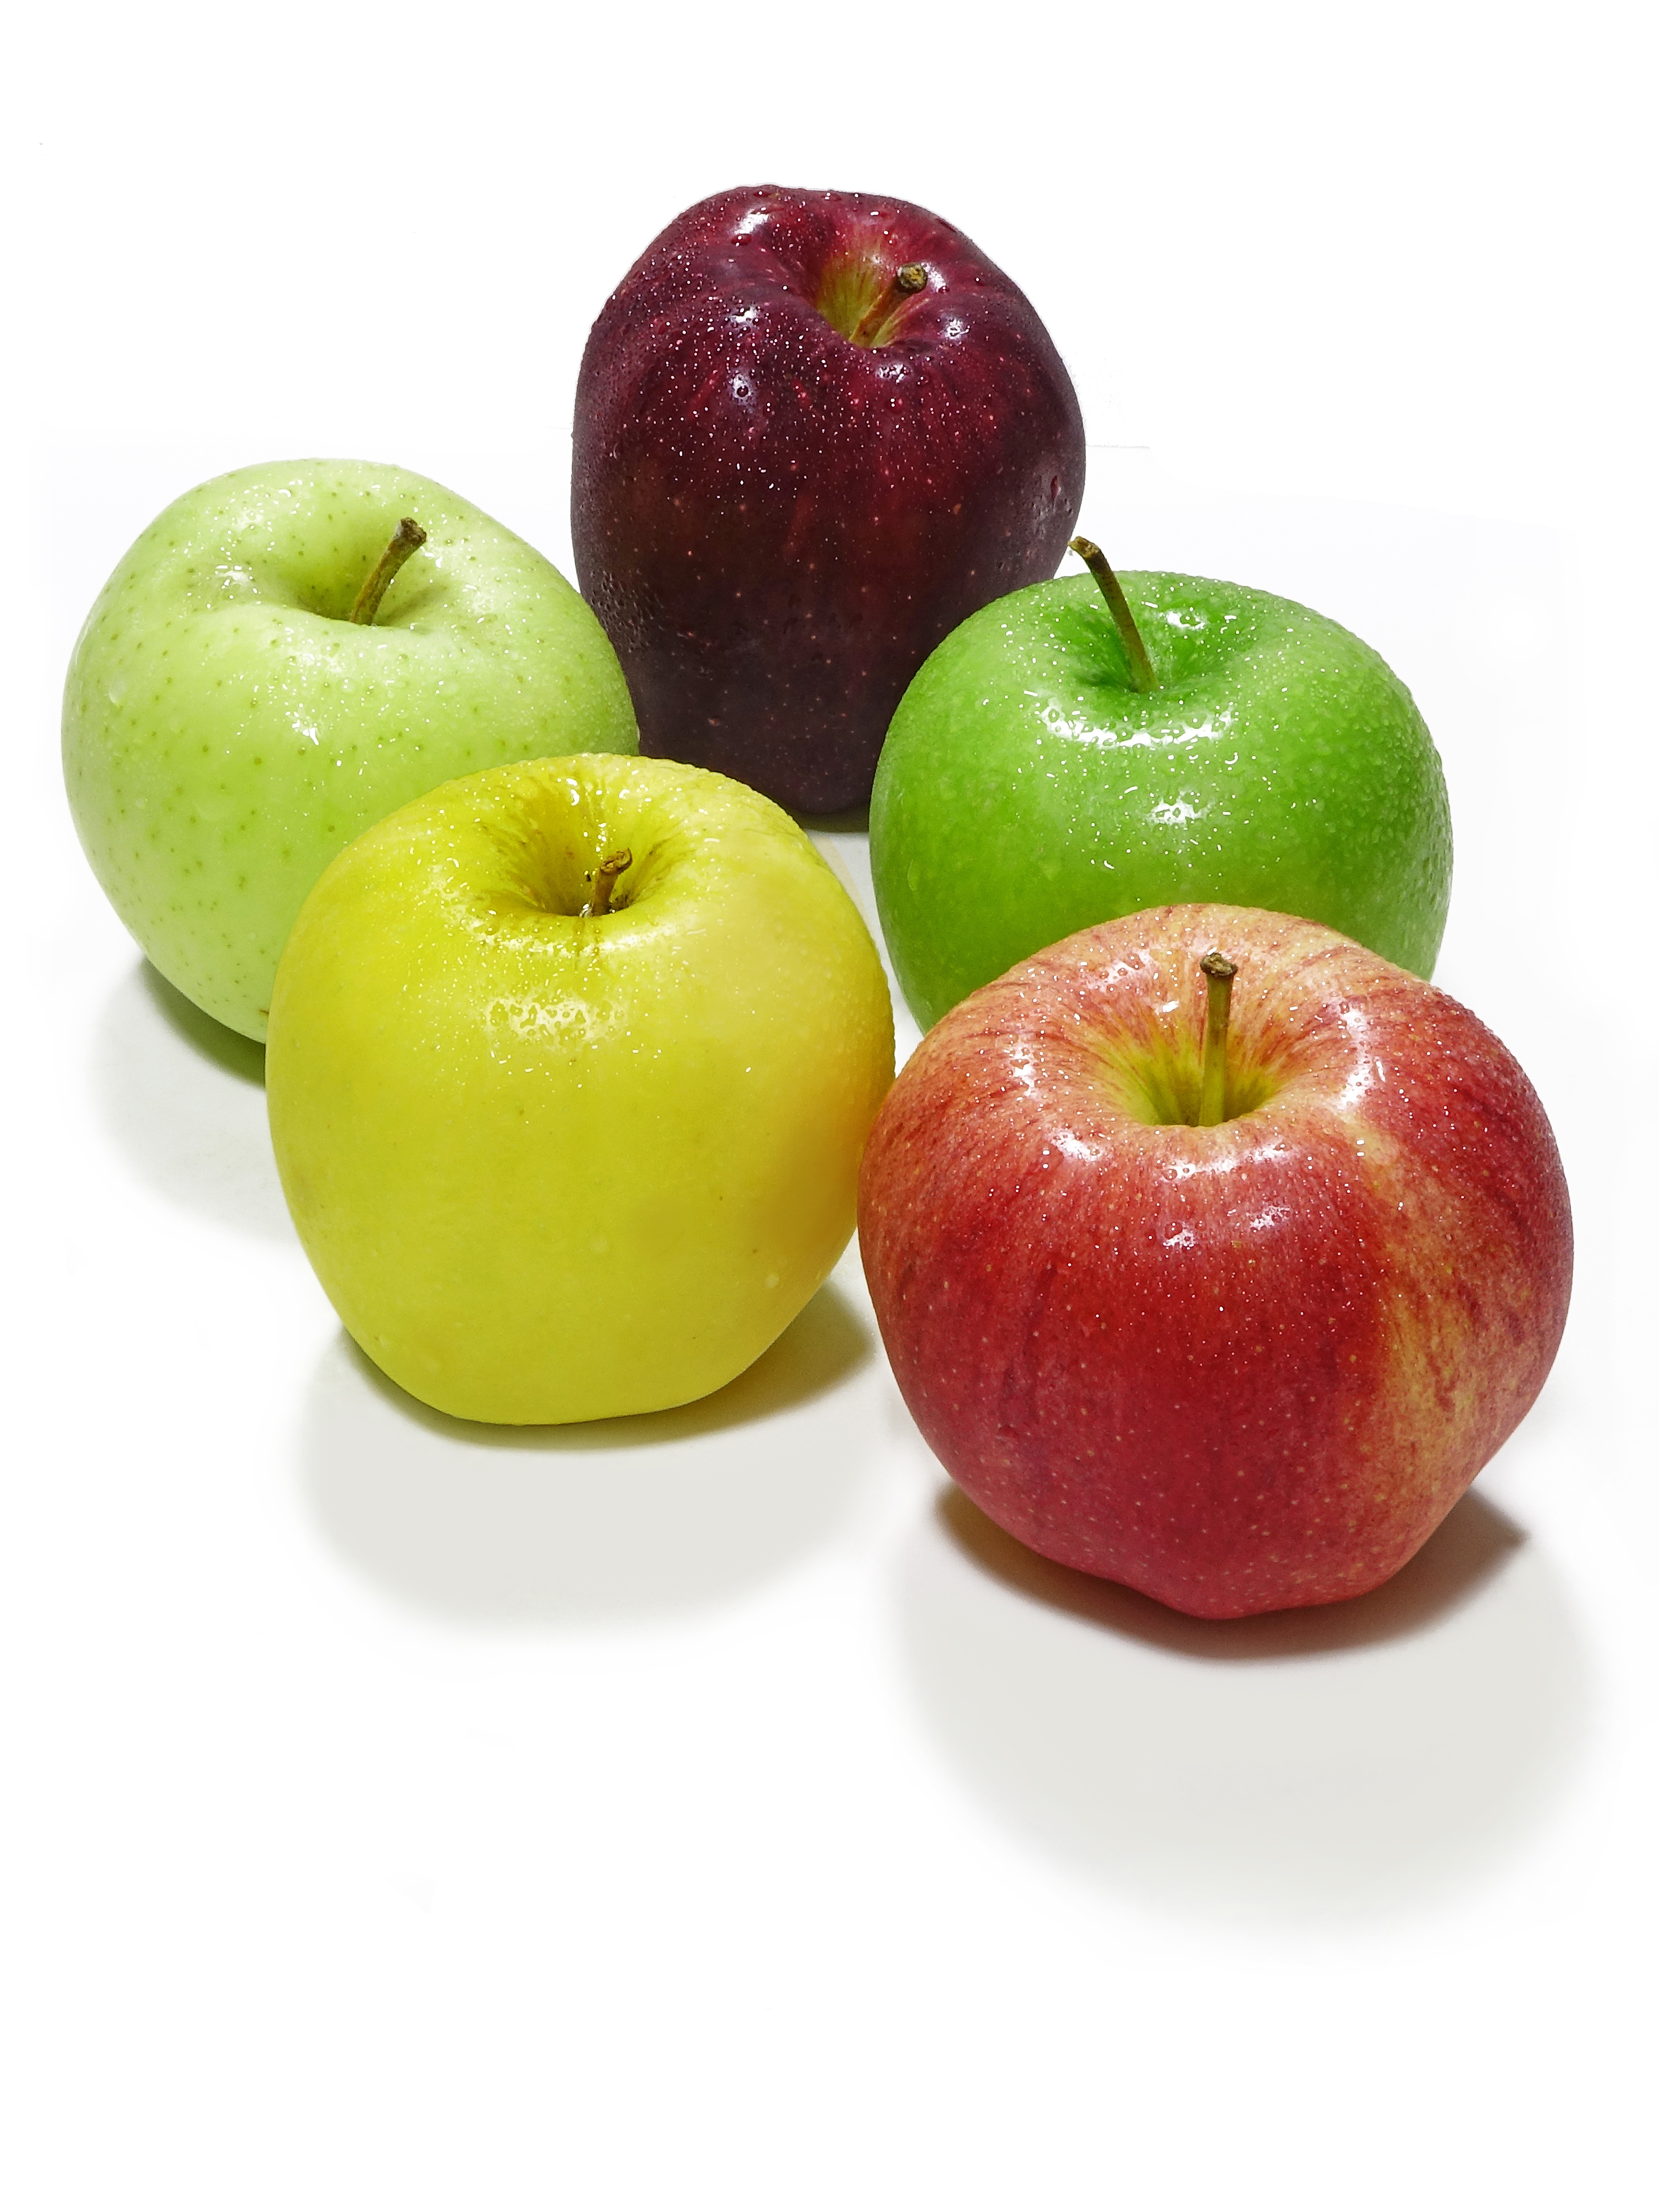
apple, plant, fruit, sweet, ripe, food, green, red, produce, natural, fresh, yellow, juicy, healthy, delicious, vitamin, nutrition, tasty, apples, liqueur, diet, organic, flowering plant, rose family, granny smith, land plant, rose order, manzana verde